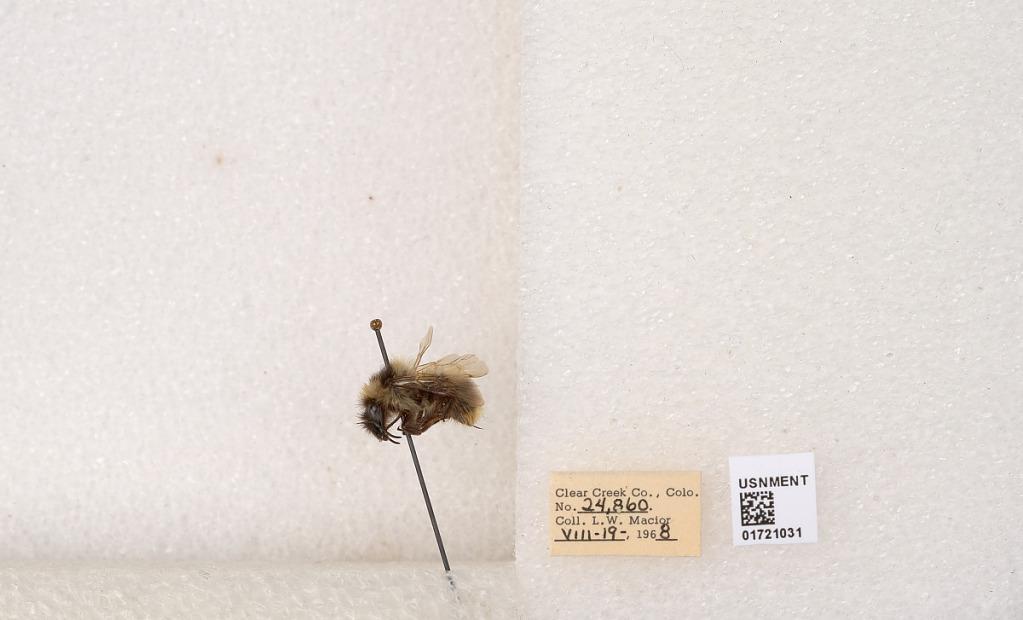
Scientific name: Bombus kirbyellus
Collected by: L. Macior
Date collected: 1968-8-19
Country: United States
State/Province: Colorado
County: Clear Creek
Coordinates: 39.6891, -105.644